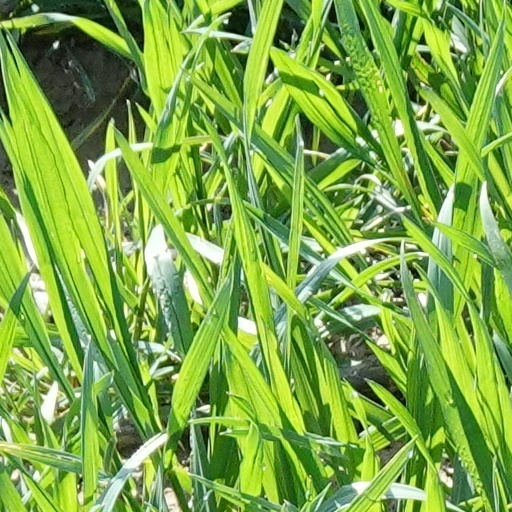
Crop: wheat